Stover

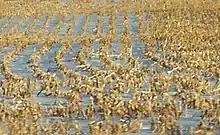
Stover with some snow cover

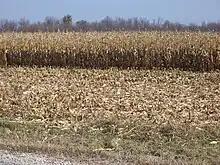
Stover (foreground), unharvested corn (background)

Stover are the leaves and stalks of field crops, such as corn (maize), sorghum or soybean that are commonly left in a field after harvesting the grain. It is similar to straw, the residue left after any cereal grain or grass has been harvested at maturity for its seed. It can be directly grazed by cattle or dried for use as fodder. Stover has attracted some attention as a potential fuel source, and as biomass for fermentation or as a feedstock for cellulosic ethanol production. Stover from various crops can also be used in mushroom compost preparation.